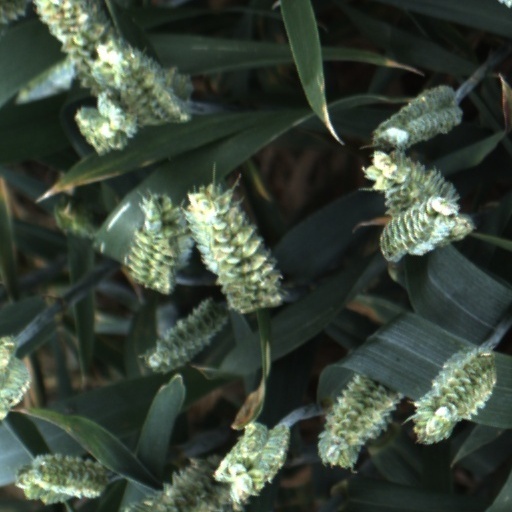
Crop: wheat